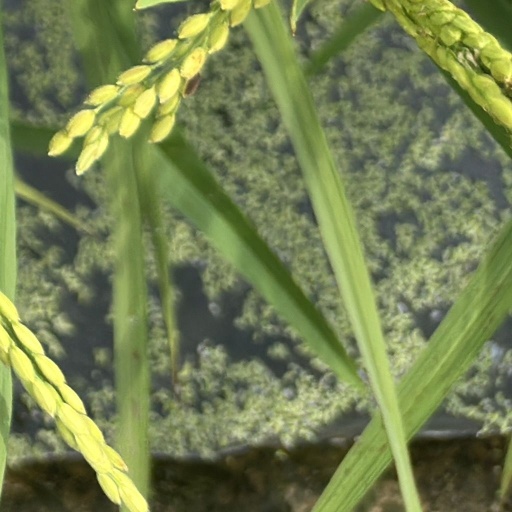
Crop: rice